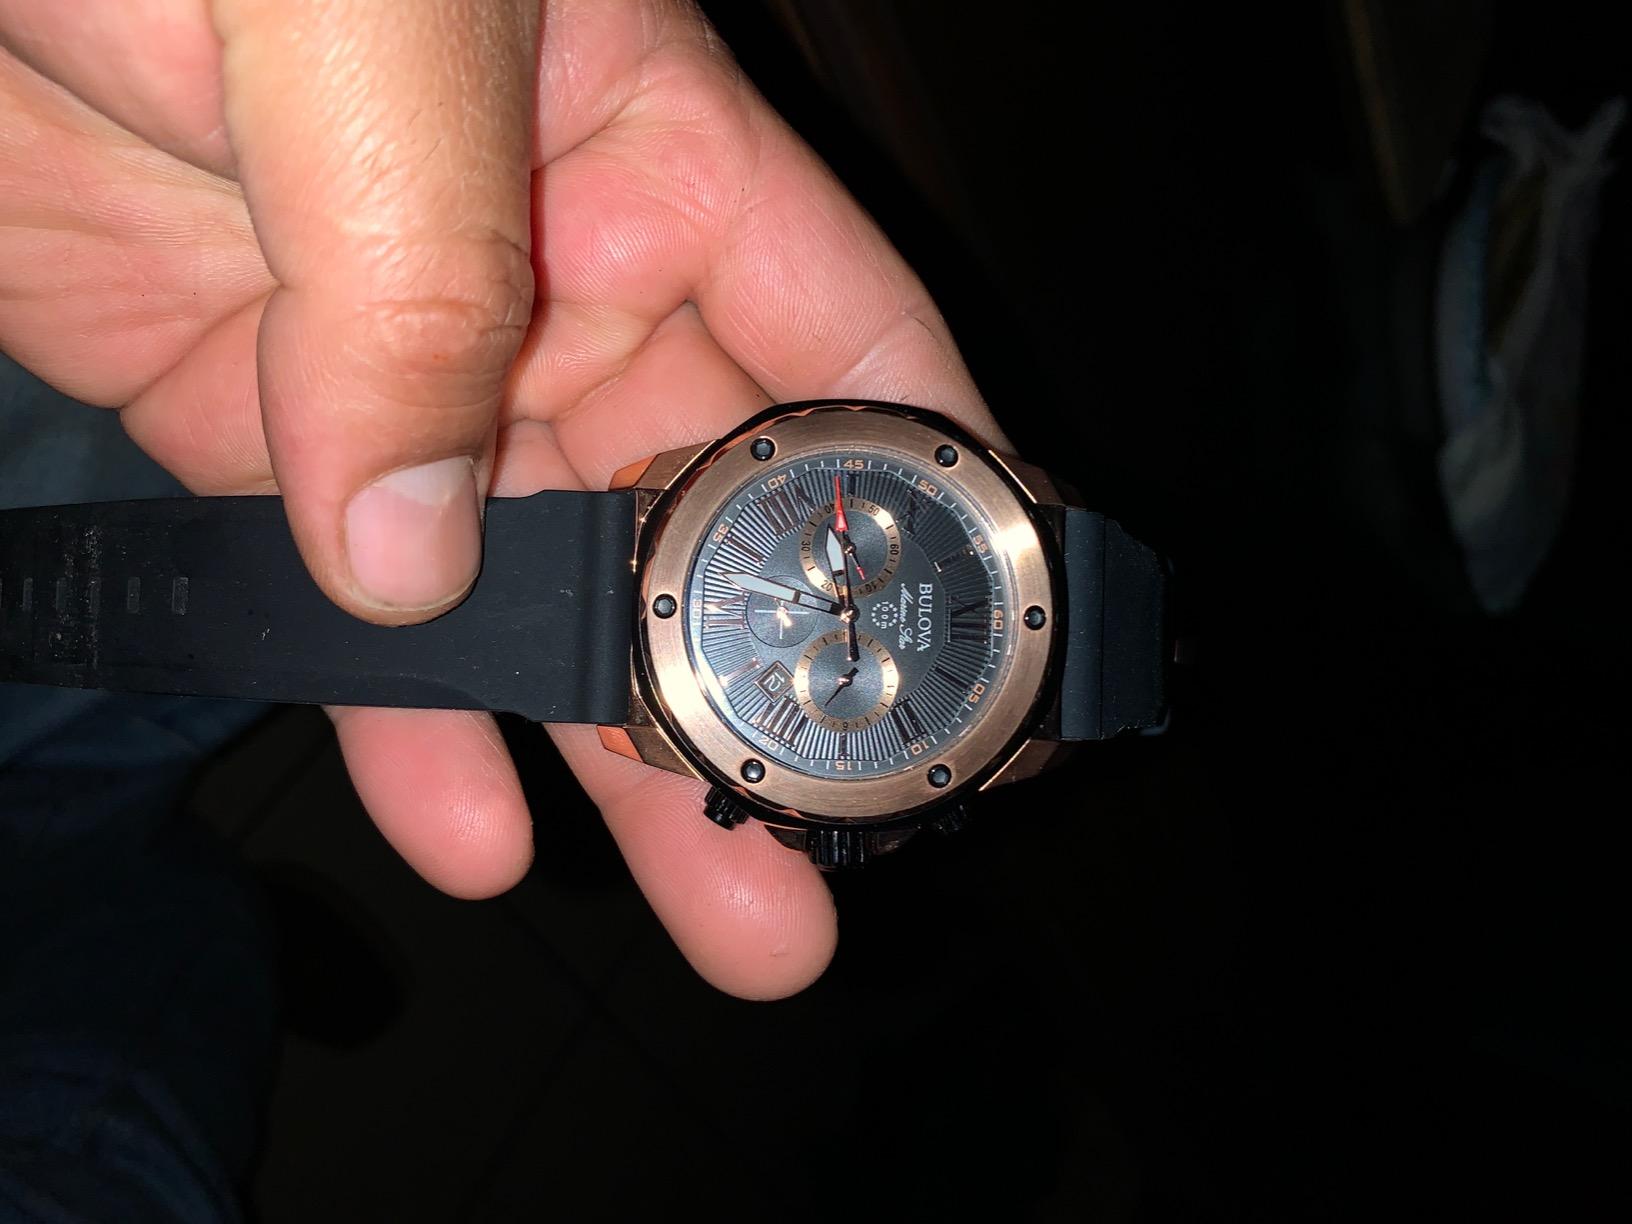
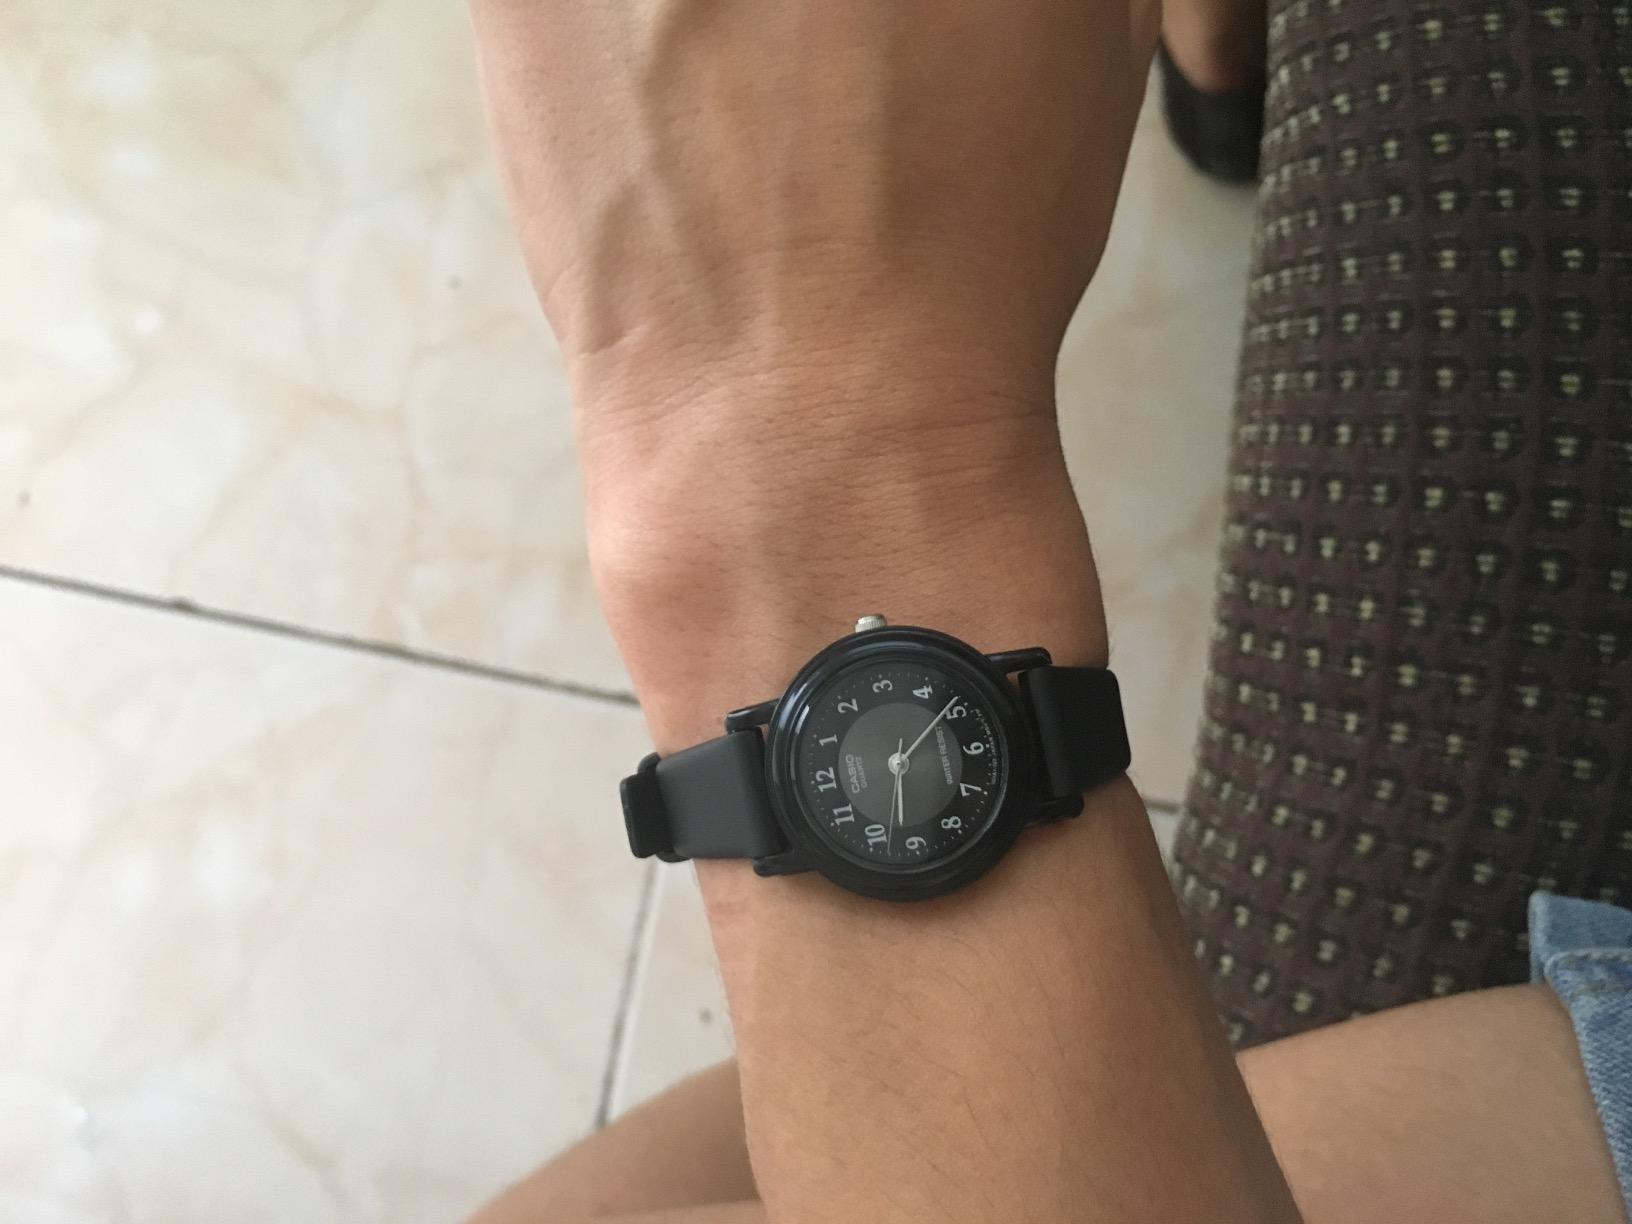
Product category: accessories_watch
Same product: no